Hotel Del Monte

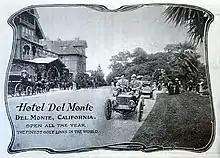
Advertisement in Sunset 1906

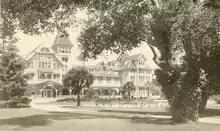
Hotel Del Monte in 1915

The hotel's shops included branches of Gump's, I. Magnin and City of Paris.